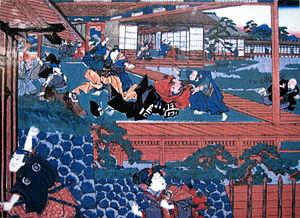
Kira Yoshinaka est un kōke dont le titre à la Cour est Kōzuke no suke. Il est célèbre pour être l'adversaire de Asano Naganori dans l'histoire des 47 rōnin. Bien que son prénom a longtemps été prononcé « Yoshinaka » surtout dans les drama et les romans, Ekisui Rembeiroku, écrit par un contemporain anonyme en 1703, le nomme « Yoshihisa ». Plusieurs de ses lettres marquées avec sa signature retrouvées récemment au Temple Kezō confirment que son nom doit en fait se prononcer « Yoshihisa ».
L'histoire des 47 rōnin, aussi connue sous le nom de 47 samouraïs, ou la « vendetta d'Akō », ou en japonais Akō rōshi ou encore genroku akō jiken, est l'archétype de l'histoire japonaise classique. Elle est décrite dans les manuels d'histoire japonais comme une « légende nationale » où les 47 rōnin sont aussi appelés les 47 gishi ou Akō gishi.
Le château d’Edo, également appelé « château de Chiyoda », est un château sur terrain plat construit en 1457 par Ōta Dōkan. Il fait aujourd'hui partie du palais impérial de Tokyo et se trouve dans l’arrondissement spécial de Chiyoda, à Tokyo, ville alors désignée sous le nom d'Edo, dans le district de Toshima, dans la province de Musashi. C’est ici que Tokugawa Ieyasu a établi le shogunat Tokugawa. C'était la résidence du shogun et l'emplacement du shogunat, et il servit également de capitale militaire pendant la période Edo de l'histoire japonaise. Après la démission du shogun Tokugawa Yoshinobu et la restauration de Meiji, il devint le palais impérial de Tokyo. Quelques douves, murs et remparts du château original subsistent encore de nos jours. Cependant, les terrains étaient bien plus étendus pendant la période Edo, avec la gare de Tokyo et la section Marunouchi de la ville situées à l’intérieur de la limite qu’est le fossé le plus extérieur. Il comprend également le parc Kitanomaru, le Nippon Budokan et d’autres monuments environnants.
Chūshingura est le terme utilisé pour désigner toutes les fictions fondées sur la légende des 47 rōnin. Commençant avec Kanadehon Chūshingura, l'histoire fut ensuite adaptée au théâtre kabuki, au bunraku, en pièces de théâtre classiques, films, romans, séries télévisées et autres médias. Avec dix productions télévisées différentes sur la décennie 1997-2007, les Chūshingura restent les fictions les plus réutilisées au Japon.
Le 14 décembre est le 348ᵉ jour de l'année du calendrier grégorien, le 349ᵉ en cas d'année bissextile. Il reste 17 jours avant la fin de l'année.
Asano Naganori est l'un des daimyos du domaine d'Akō au Japon. Il portait le titre de Takumi no kami. Il est connu pour avoir provoqué une série d'incidents racontés dans les fictions Chūshingura, l'un des sujets favoris du théâtre kabuki et bunraku et des films et livres japonais.
Le Matsu no ōrōka faisait partie du château d'Edo. Le nom dérive des shōji peints, décorés de motifs de pins japonais.